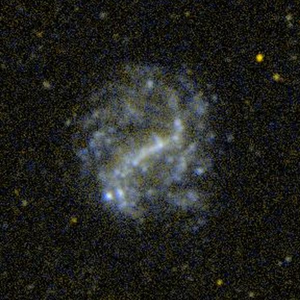
NGC 4204 est une galaxie spirale barrée magellanique située dans la constellation de la Chevelure de Bérénice à environ 40 millions d'années-lumière. NGC 4204 a été découvert l'astronome germano-britannique William Herschel en 1785.